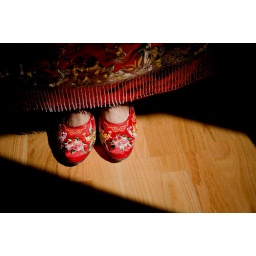
Chinese bride in traditional dress and shoes waiting for her groom to arrive.